Oacoma, South Dakota

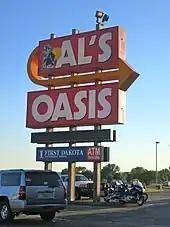
Al's Oasis, a stopping-off place in Oacoma along Interstate 90

On September 17, 1804, Lewis and Clark camped on the west bank of the Missouri River near American Island where Oacoma is now located. During the remainder of the 19th century the area was a stopping off place for explorers, fur traders and steamboat men. The township of Oacoma was laid out in 1891 as the county seat for the newly formed Lyman County; the County seat was transferred to the town of Kennebec in 1922. The Chicago, Milwaukee, St. Paul and Pacific Railroad arrived in Oacoma in 1905, and Oacoma was known as a "banking post-village". In the 21st century, it is a rest stop for travelers on Interstate 90.